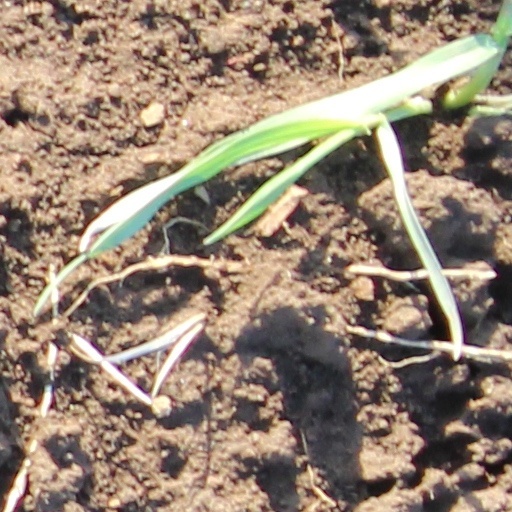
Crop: wheat